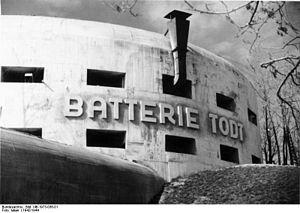
La batterie Todt est une batterie d'artillerie côtière allemande de la Seconde Guerre mondiale située dans le hameau d'Haringzelles, commune d'Audinghen, dans la partie sud du cap Gris-Nez.